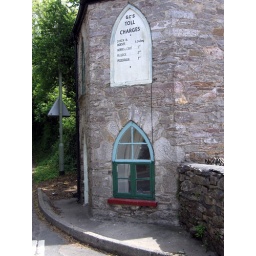
Toll house on bridge over the River Yealm